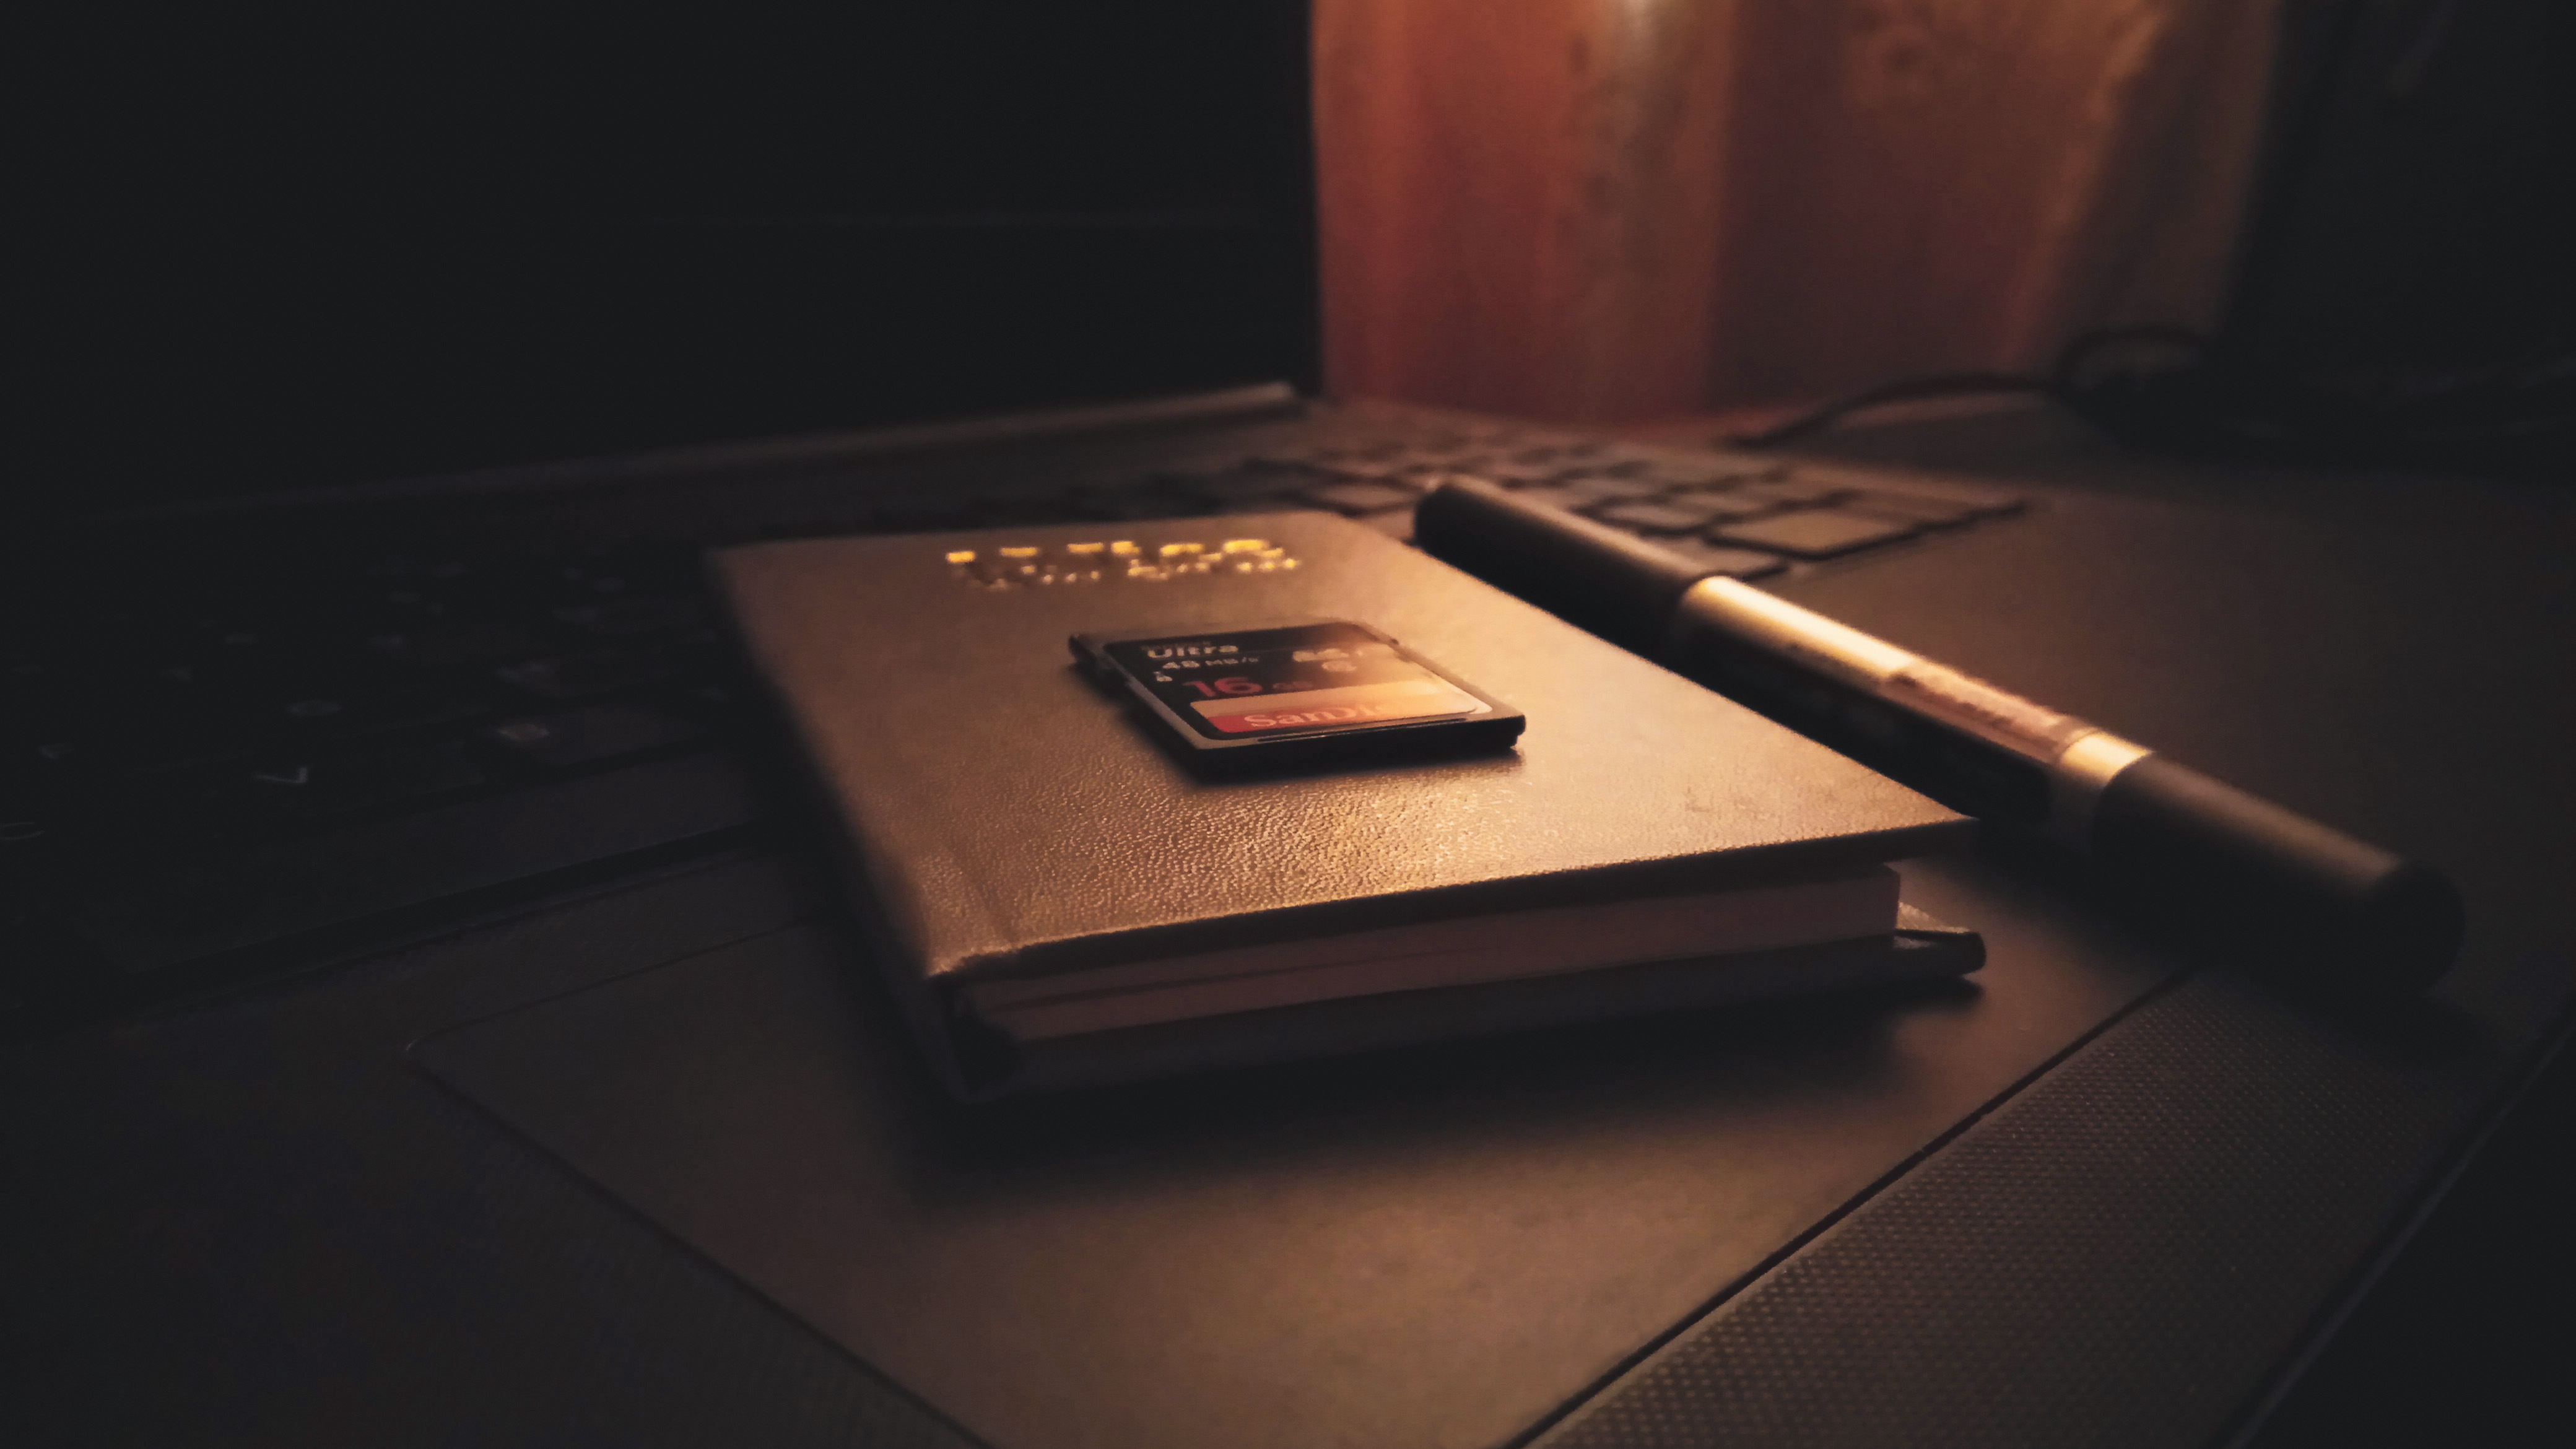
notebook, pen, light, leather, wallet, tobacco products, paper product